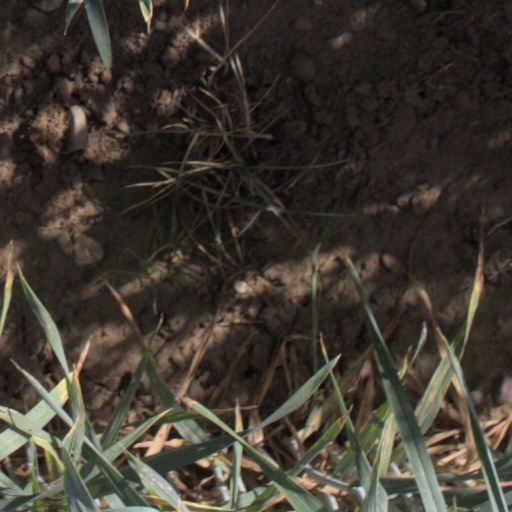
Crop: wheat